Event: Nepal Earthquake
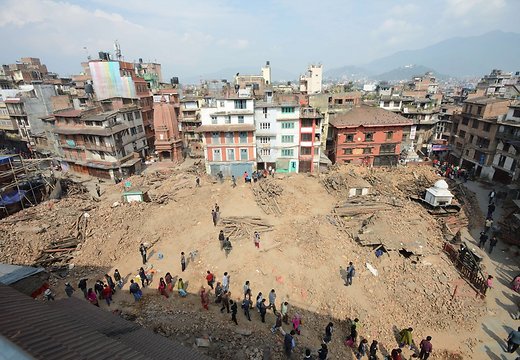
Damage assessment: damage